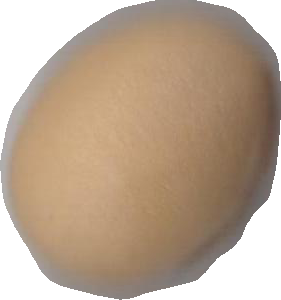
Variety: Grobogan